Torre dell'Orologio, Padua

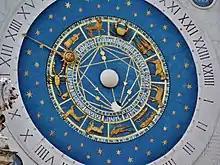
The clock's dial depicts the Earth in the middle, the phases of the Moon, days, months. and the signs of the zodiac.

Today, the clock is open to the public. A group of volunteers called the Salvalarte ensures that sites like this one are open to the public. This group is a branch of the nation-wide environmental association.